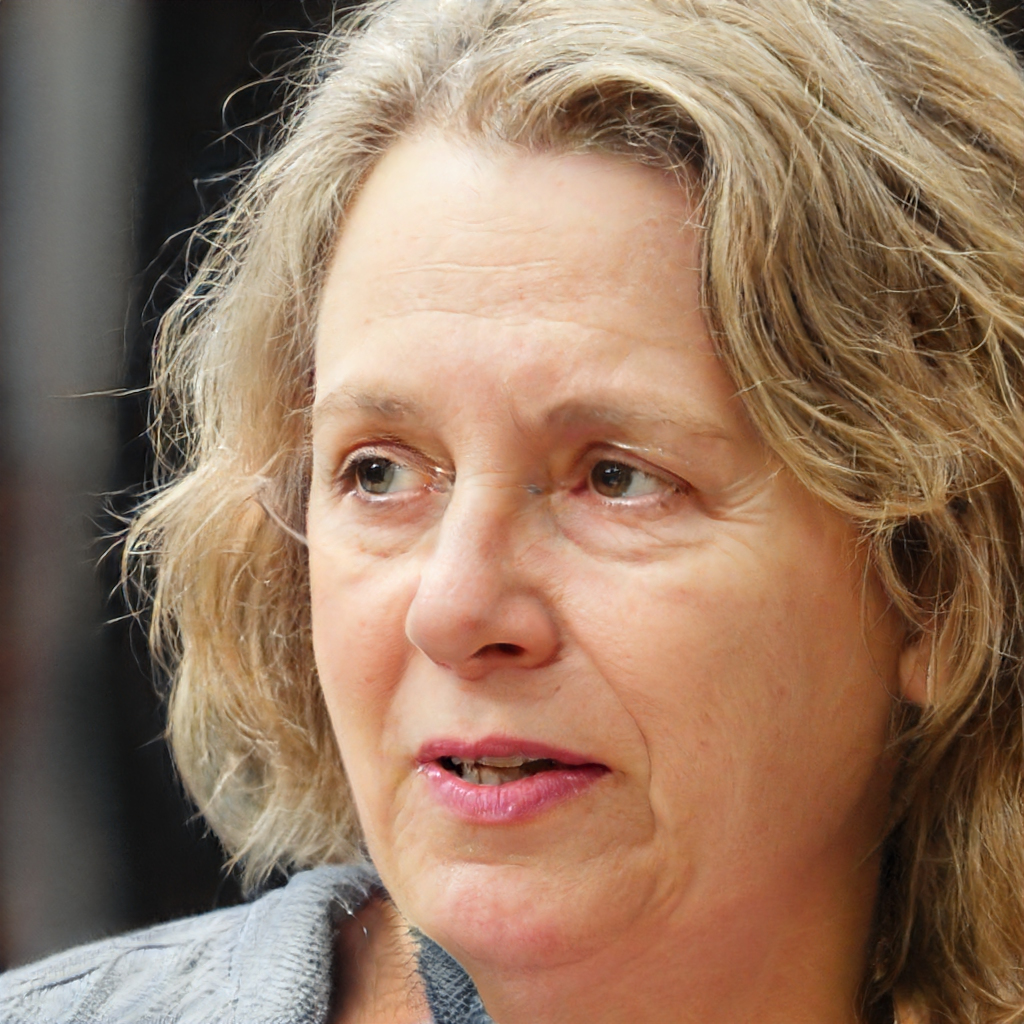
Gender: Female